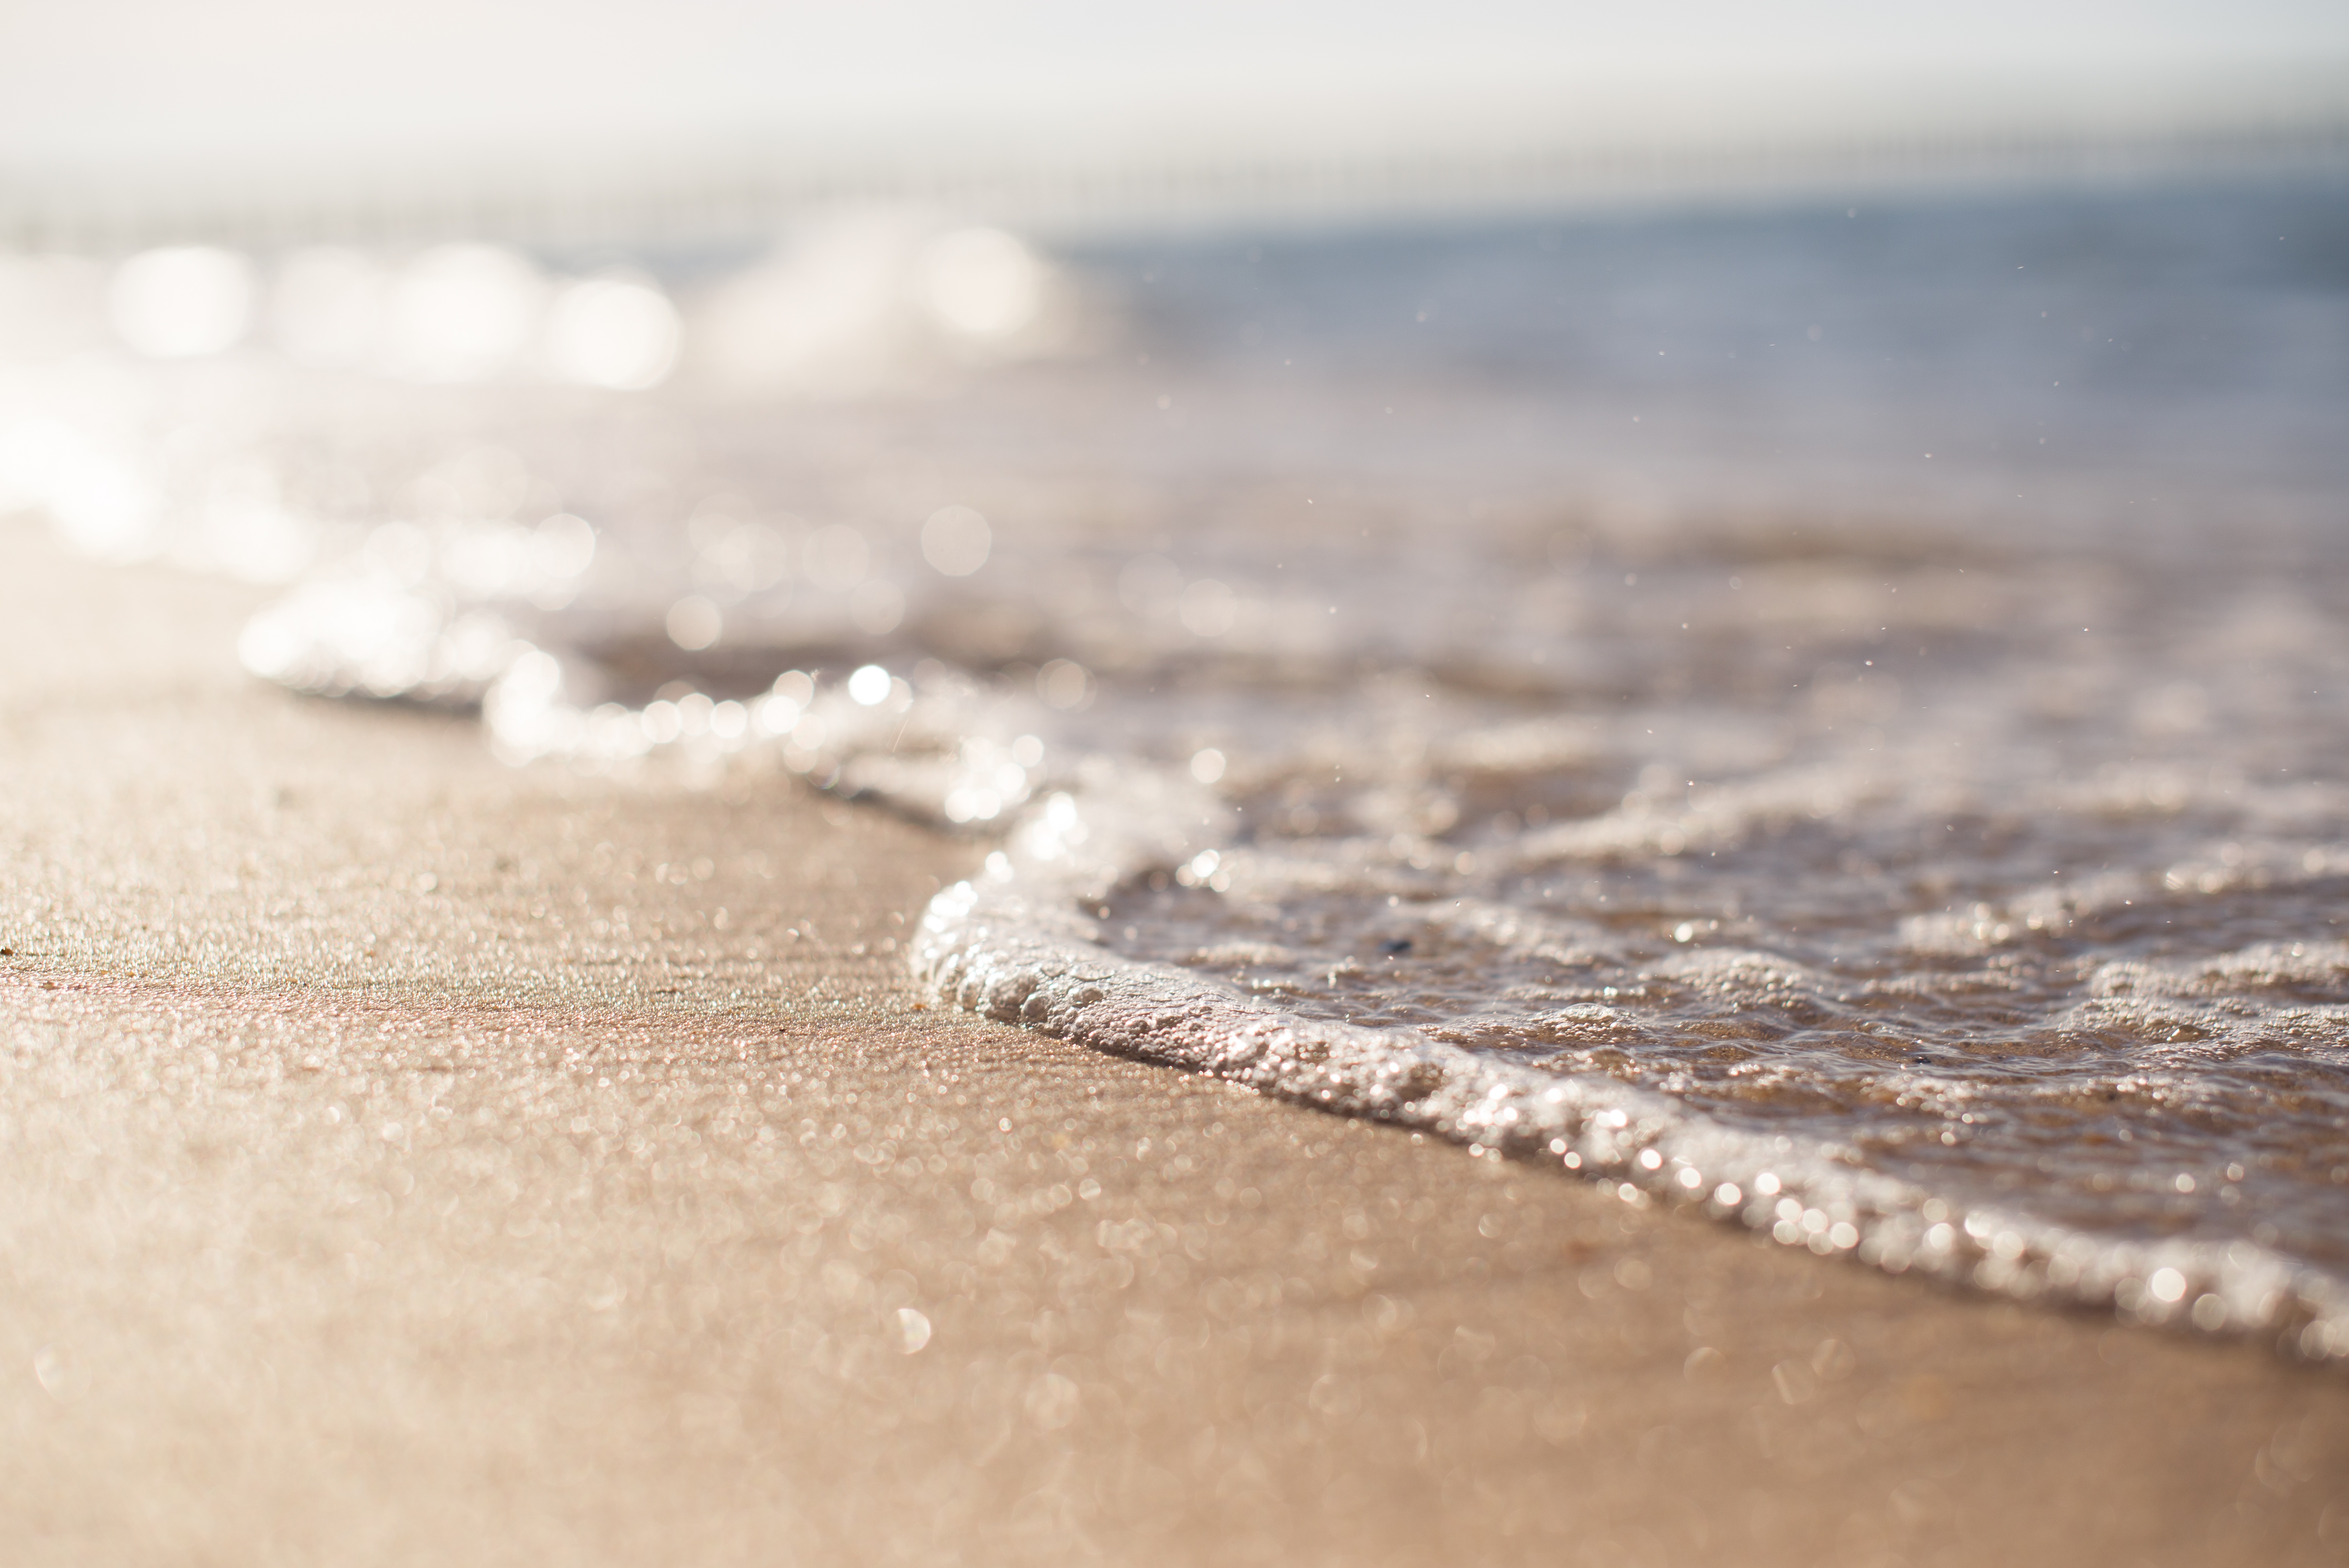
hand, beach, sea, water, sand, white, wave, foam, material, close up, macro photography